Suzuki T250

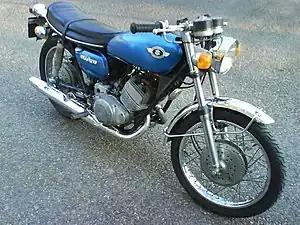
1970 Suzuki T250

The Suzuki T250, also known as the Suzuki Hustler is a , two-stroke, twin-cylinder motorcycle produced by the Japanese Suzuki company between 1969 and 1972. The model was developed from the earlier T20 and was one of the models that contributed to Suzuki's success in the early 1970s.